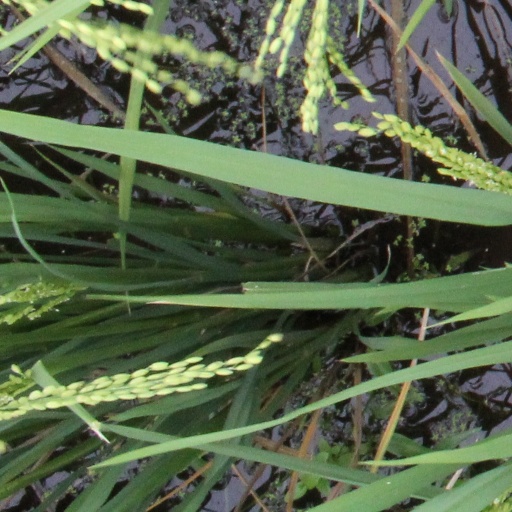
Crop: rice